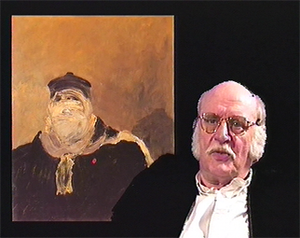
Portrait de Roger-Edgar Gillet
Maurice Brianchon est un peintre français, né le 11 janvier 1899 à Fresnay-sur-Sarthe et mort le 1ᵉʳ mars 1979 à Paris.
Roger-Edgar Gillet, né à Paris le 10 juillet 1924 et mort le 2 octobre 2004 à Saint-Suliac Ille-et-Vilaine, est un peintre et graveur français.